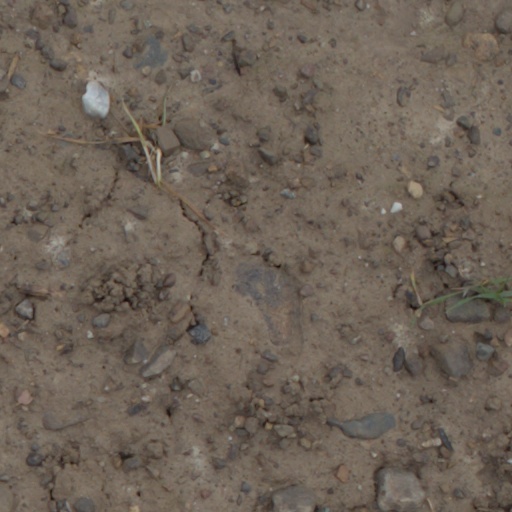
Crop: wheat